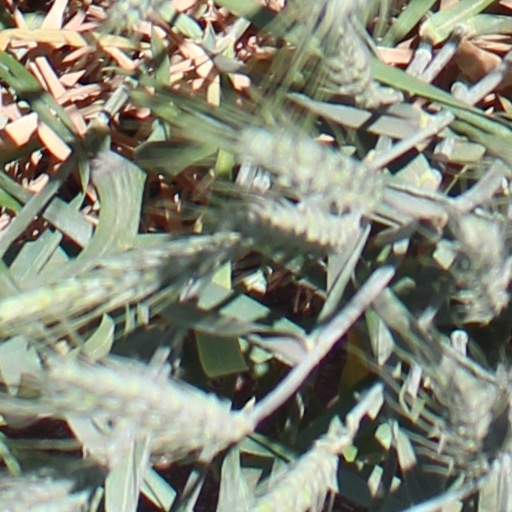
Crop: wheat